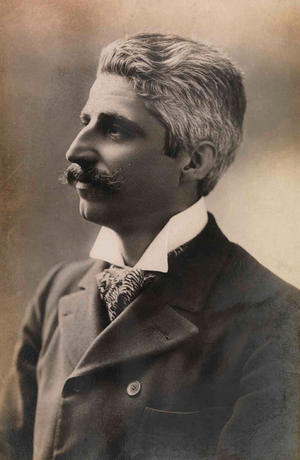
Duarte Leite Pereira da Silva, CCG, était un historien, mathématicien, journaliste, diplomate et homme d'État portugais.